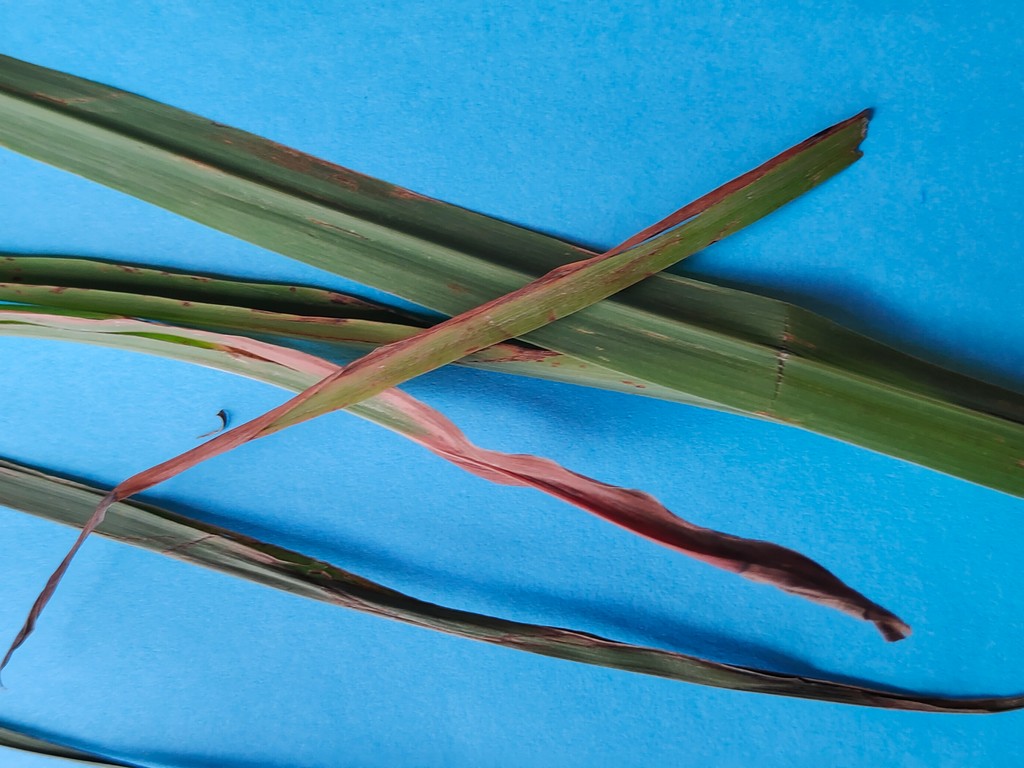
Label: Unhealthy